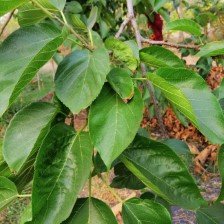
Variety: TaiwanMeacho